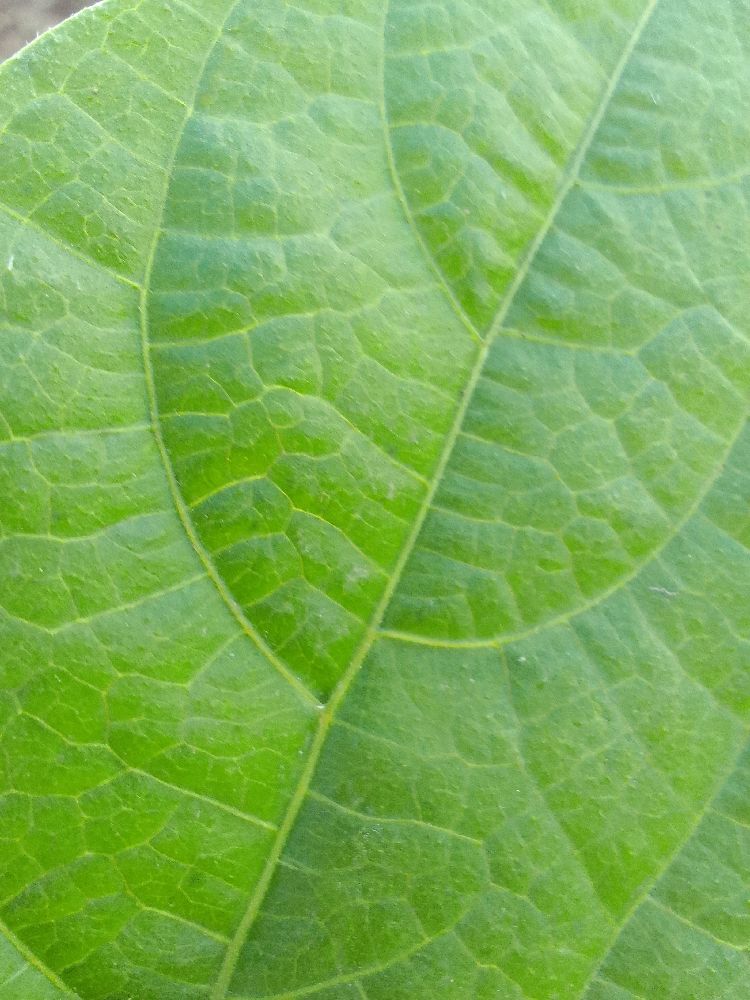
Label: healthy